My So-Called Life

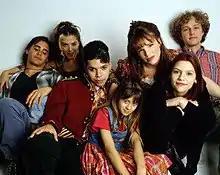
From left to right, Jared Leto as Jordan Catalano, A. J. Langer as Rayanne Graff, Wilson Cruz as Rickie Vasquez, Lisa Wilhoit as Danielle Chase, Devon Odessa as Sharon Cherski, Claire Danes as Angela Chase and Devon Gummersall as Brian Krakow

Tino, a friend of Jordan and Rayanne, is never actually seen but is mentioned in almost every episode as a running joke of the series.